Leonard Maltin's Movie Guide

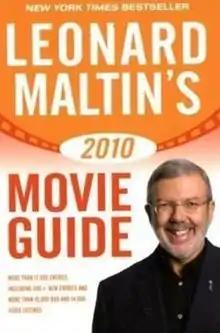
Cover of the 2010 edition

Leonard Maltin's Movie Guide was a book-format collection of movie capsule reviews that began in 1969, was updated biannually after 1978, and then annually after 1986. The final edition was published in September 2014. It was originally called TV Movies, which became Leonard Maltin's TV Movies and Video Guide, and then Leonard Maltin's Movie and Video Guide, before arriving at its final title. Film critic Leonard Maltin edited it and contributed a large portion of its reviews.